Rihi Puhiwahine Te Rangi-hirawea

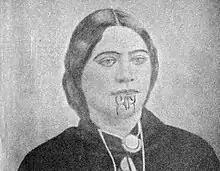
Puhiwahine

Rihi Puhiwahine Te Rangi-hirawea ( – 18 February 1906) was a New Zealand composer of "waiata". Of Māori descent, she identified with the Ngati Maniapoto and Ngati Tuwharetoa iwi. She was born in Taringamotu River, King Country, New Zealand.